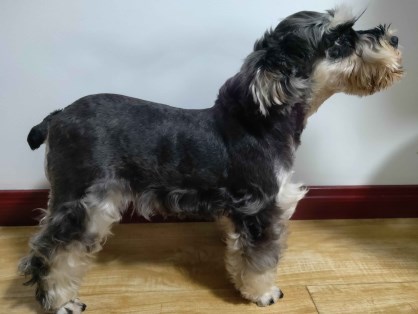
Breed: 2342-n000102-miniature_schnauzer